Veronica Mars (film)

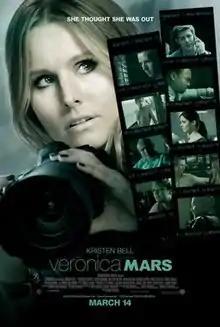
Theatrical release poster

Veronica Mars is a 2014 American neo-noir comedy-drama mystery film directed and produced by Rob Thomas, who co-wrote the script with Diane Ruggiero. It is a continuing film adaptation based on the television series of the same name created by Thomas. The film stars Kristen Bell as the title character, alongside an ensemble supporting cast that includes Jason Dohring, Francis Capra, Krysten Ritter, Percy Daggs III, Tina Majorino, Ryan Hansen, Chris Lowell, Max Greenfield and Enrico Colantoni, each reprising their roles. Set nine years after the events of the third season, the plot follows Veronica Mars returning to her hometown in Neptune to investigate the death of a former classmate allegedly murdered by Mars' ex-boyfriend, Logan Echolls.